Hydrothermal vent

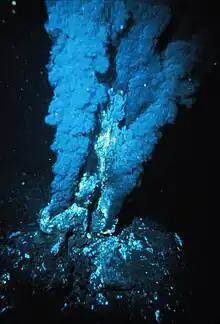

Hydrothermal vents are fissures on the seabed from which geothermally heated water discharges. They are commonly found near volcanically active places, areas where tectonic plates are moving apart at mid-ocean ridges, ocean basins, and hotspots. The dispersal of hydrothermal fluids throughout the global ocean at active vent sites creates hydrothermal plumes. Hydrothermal deposits are rocks and mineral ore deposits formed by the action of hydrothermal vents.